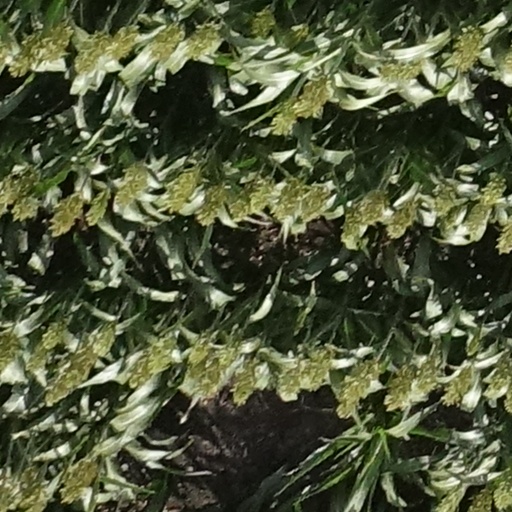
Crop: sorghum